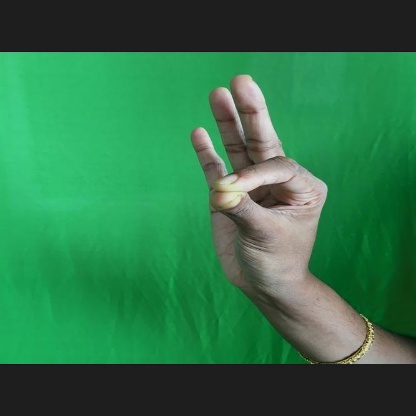
Mudra: Hamsasyam